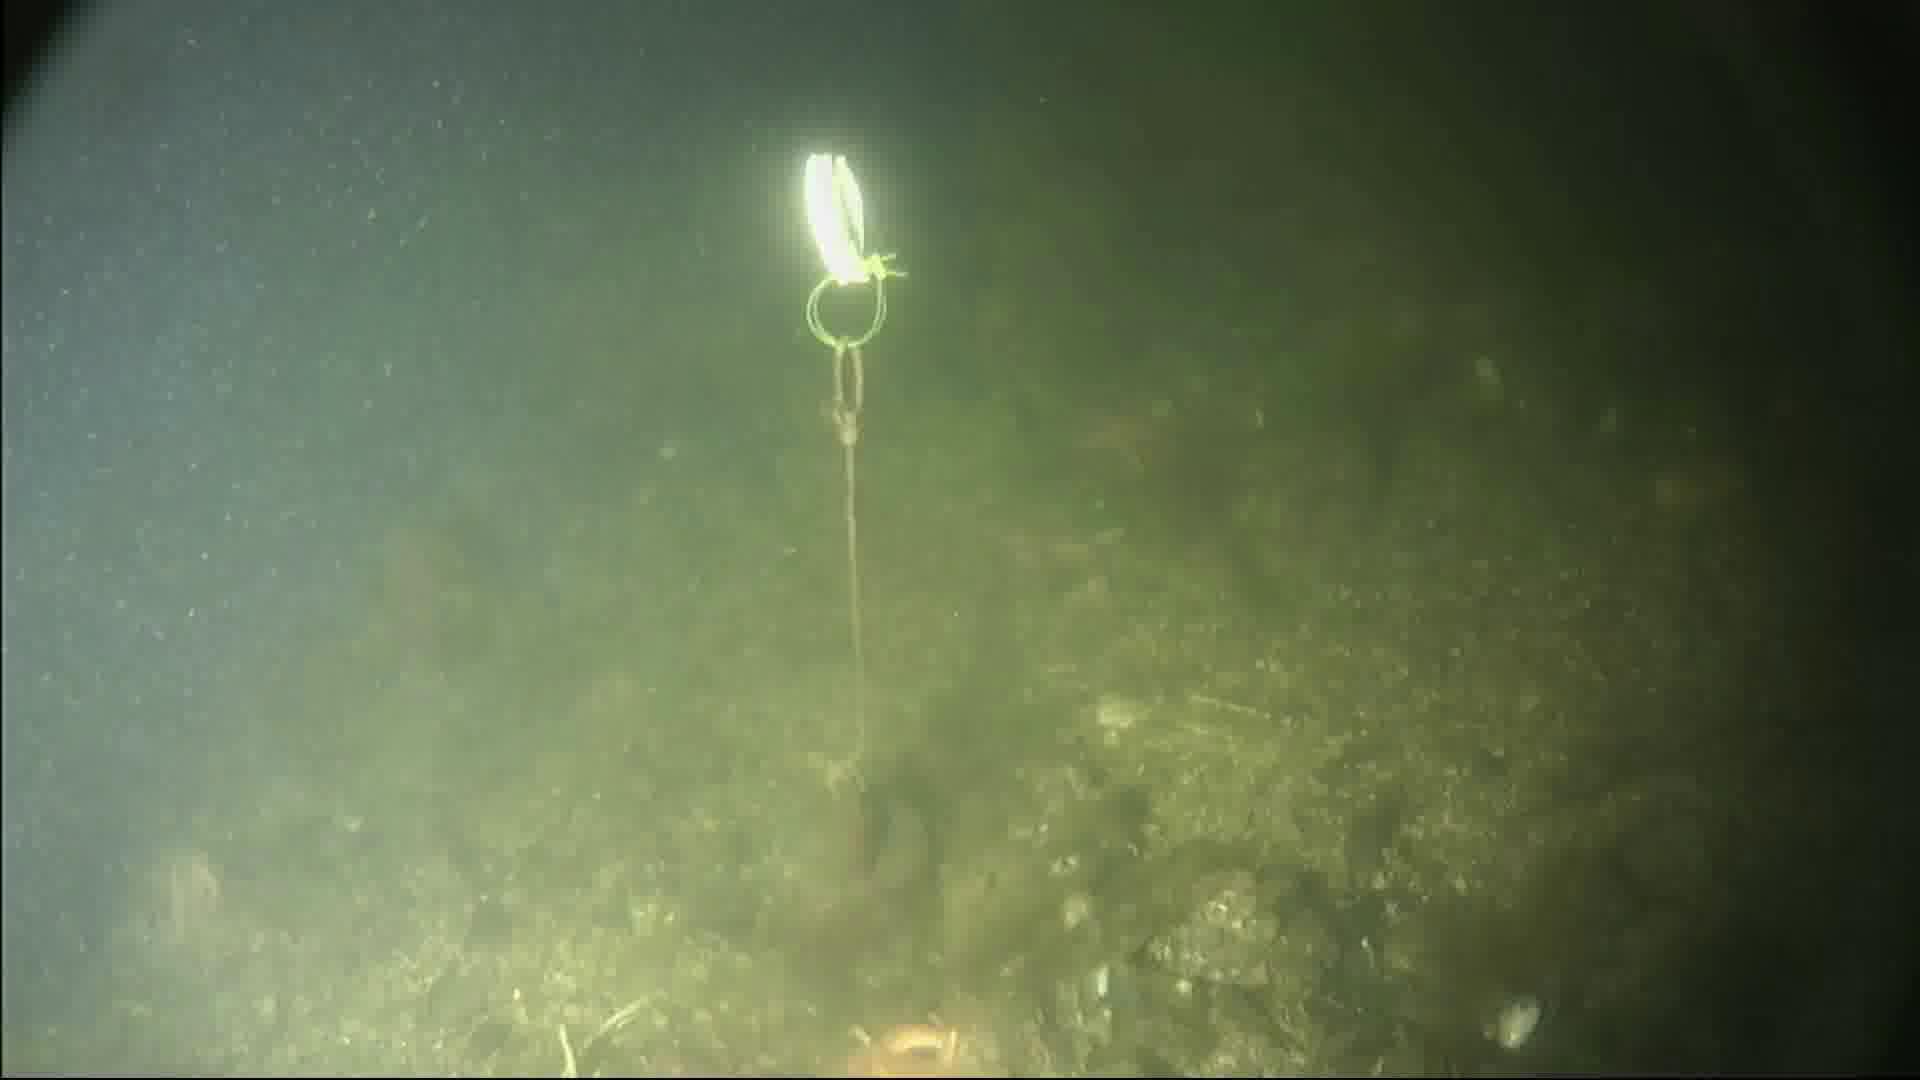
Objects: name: starfish